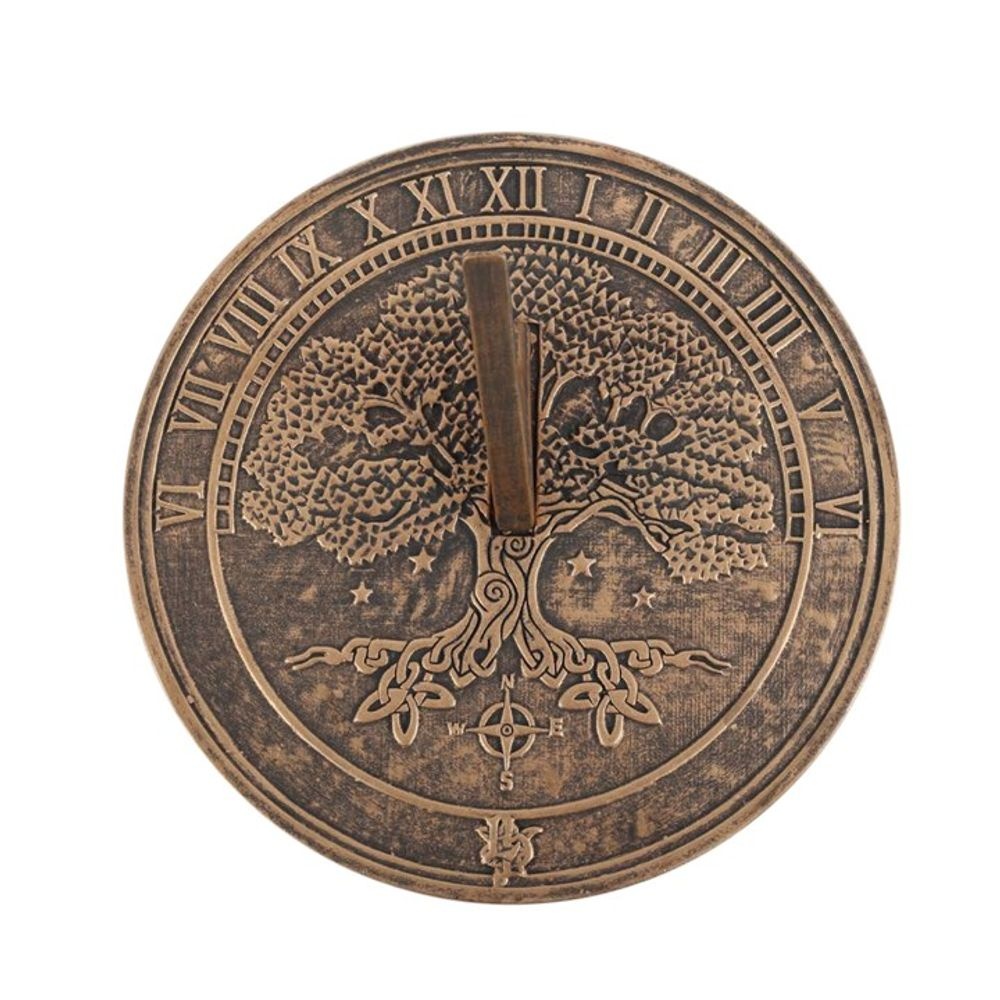
Tree Of Life Terracotta Sundial by Lisa Parker
This terracotta sundial by Lisa Parker features a beautiful Tree of Life design that's brought to life with a rustic, bronze-like finish. Perfect for garden enthusiasts and those who appreciate a blend of nature and utility, this sundial not only tells time when the sun shines but also serves as an enchanting outdoor decor piece. Officially licensed Lisa Parker product.
Category: Home & Garden > Decor > Sundials